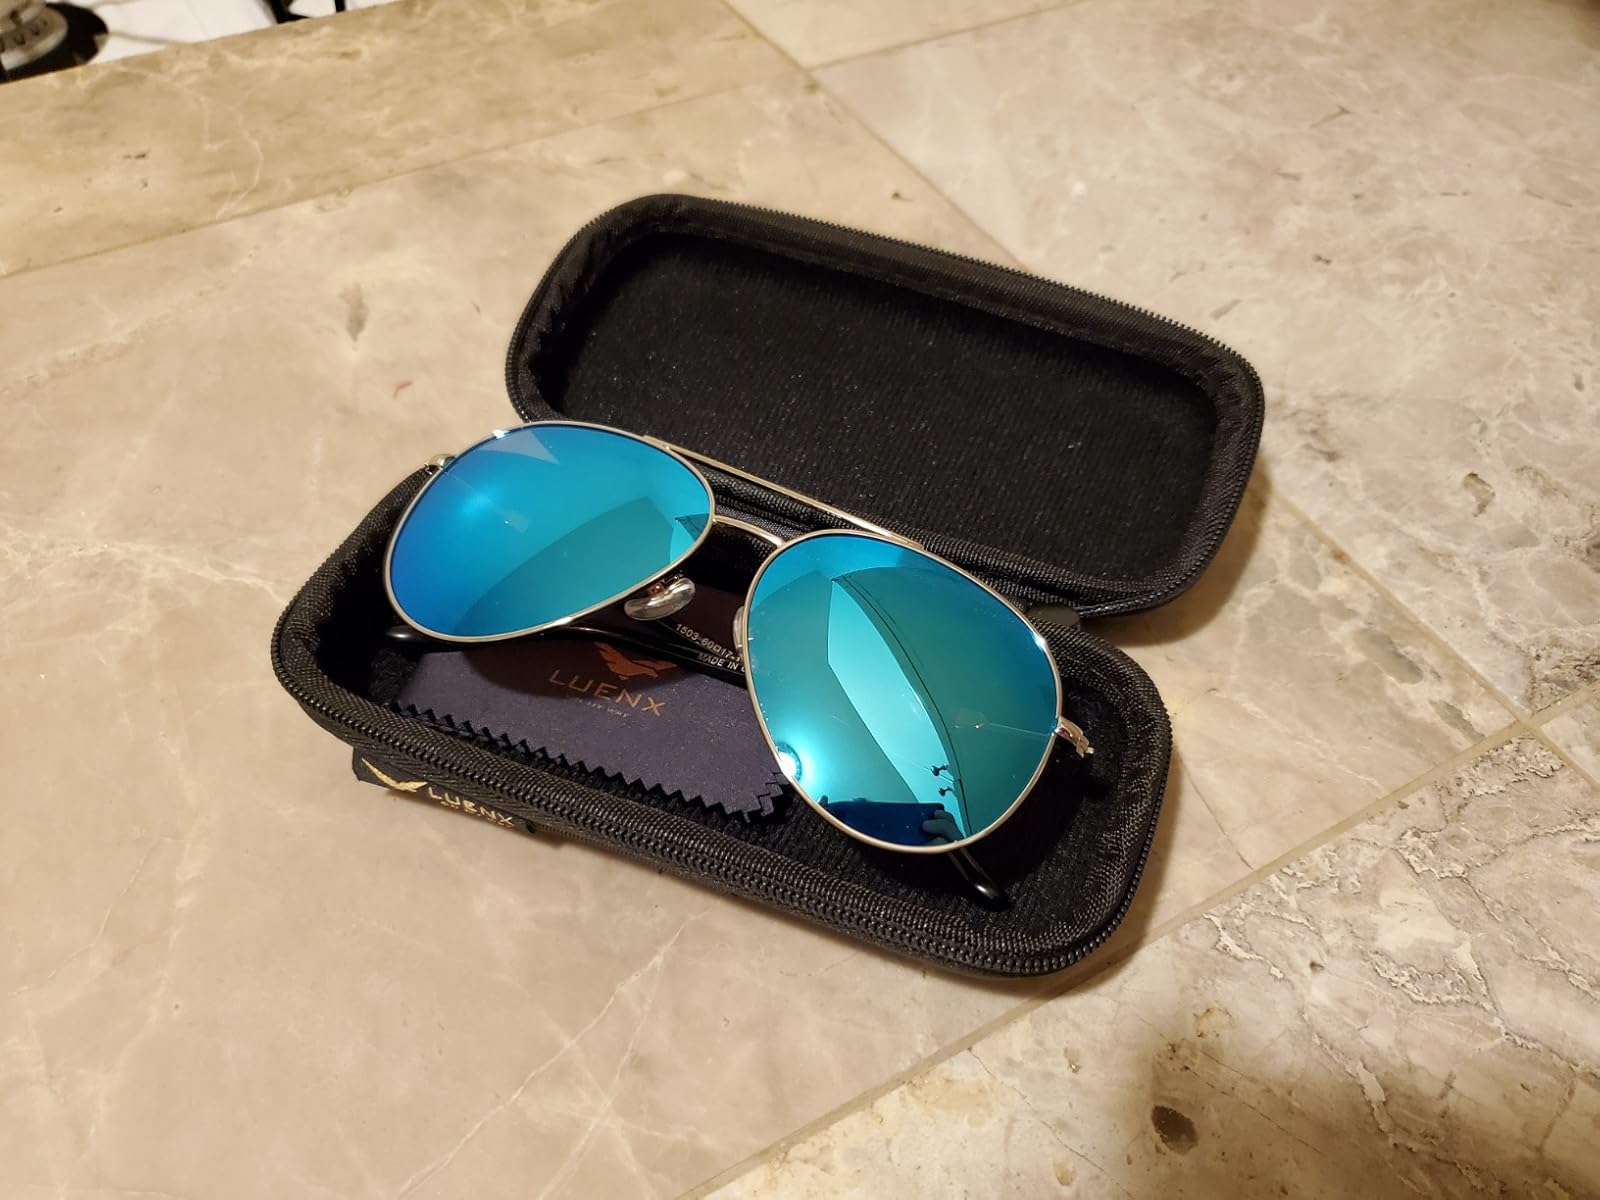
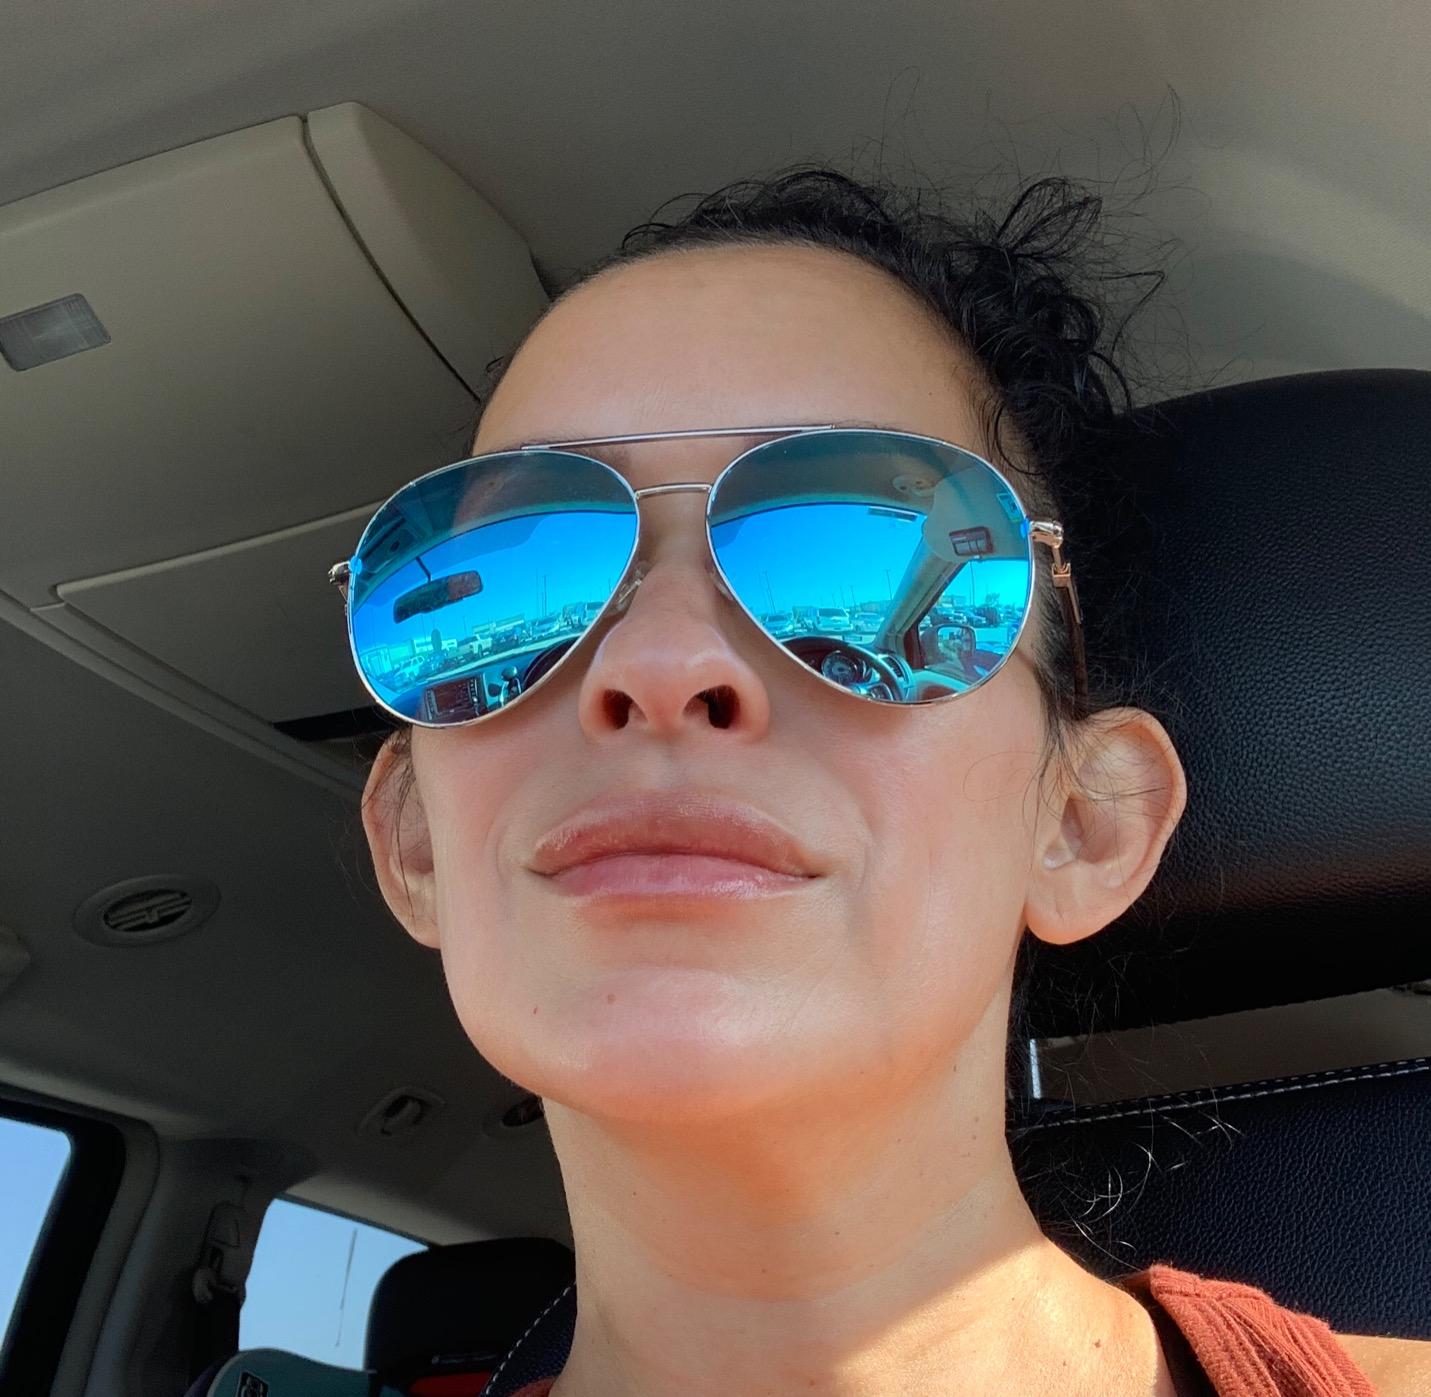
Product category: accessories_sunglasses
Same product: yes